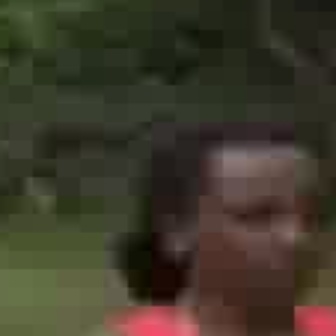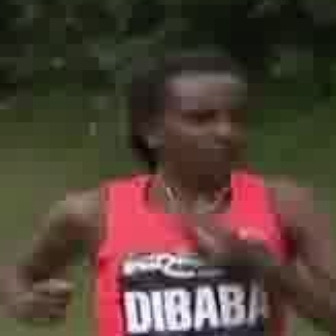
  Please identify the target specified by the bounding box [186,170,317,302] in the first image and locate it in the second image. Return the coordinates in [x_min,y_min,x_max,y_max] format.
Answer: [157,92,244,179]